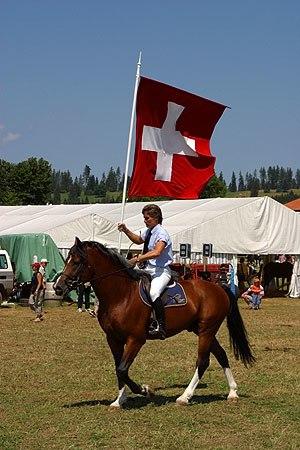
Marché-Concours 2004 à Saignelégier:
L'élevage du cheval en Suisse fait partie de l'histoire du pays depuis l'époque Celte. Documenté sous les Carolingiens, il connaît des alternances de périodes de prospérité et de déclin. Au XVIᵉ siècle et grâce entre autres au couvent d'Einsiedeln, les chevaux Suisses sont très réputés. Une longue période de déclin suit les réquisitions effectuées par les troupes de Napoléon Iᵉʳ. L'élevage s'organise essentiellement à la fin du XIXᵉ siècle et au XXᵉ siècle, où les objectifs d'élevage de la Confédération ne s'accordent pas toujours avec ceux des éleveurs eux-mêmes.